Zaliha Mustafa

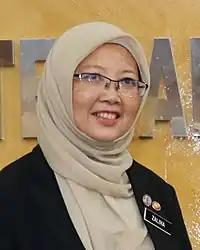
Zaliha in 2023

Datuk Seri Dr. Zaliha binti Mustafa (Jawi: زاليحا بنت مصطفى; born 28 June 1964) is a Malaysian politician and physician who has served as the Minister in the Prime Minister’s Department in charge of Federal Territories since December 2023 in the MADANI Government administration under Prime Minister Anwar Ibrahim. She is the first woman to hold this portfolio. She previously made history as Malaysia’s first female Minister of Health, serving from December 2022 to December 2023 before the cabinet reshuffle.